Bignan

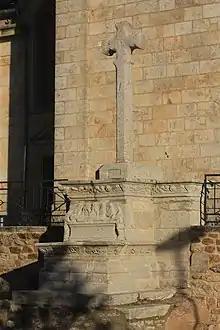
Croix du bourg de Bignan

The cross of the village of Bignan is located in Bignan, near the south transept of the church.